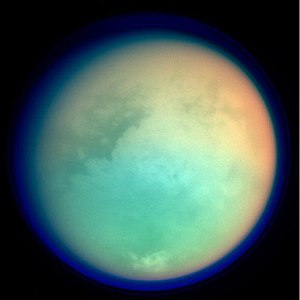
Titan (måne)
Titan set fra rumsonden Cassini
Titan set fra rumsonden Cassini
Titan er planeten Saturns største måne, og den næststørste måne i vores solsystem, kun overgået af Jupiter-månen Ganymedes. Den blev opdaget, i øvrigt som den første Saturn-måne, den 25. marts 1655 af den hollandske astronom Christiaan Huygens.